Sara Mariotto

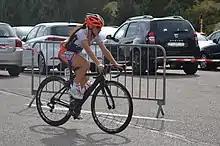
Mariotto in 2016.

Sara Mariotto (born 7 June 1997) is an Italian professional racing cyclist, who most recently rode with UCI Women's Team .